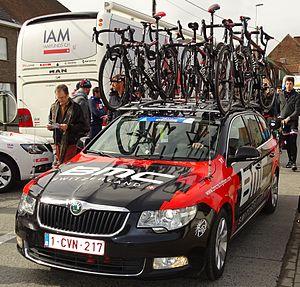
Reportage réalisé le vendredi 27 mars à l'occasion du départ et de l'arrivée du Grand Prix E3 2015 à Harelbeke, Belgique.
La saison 2015 de l'équipe cycliste BMC Racing est la neuvième de cette équipe.